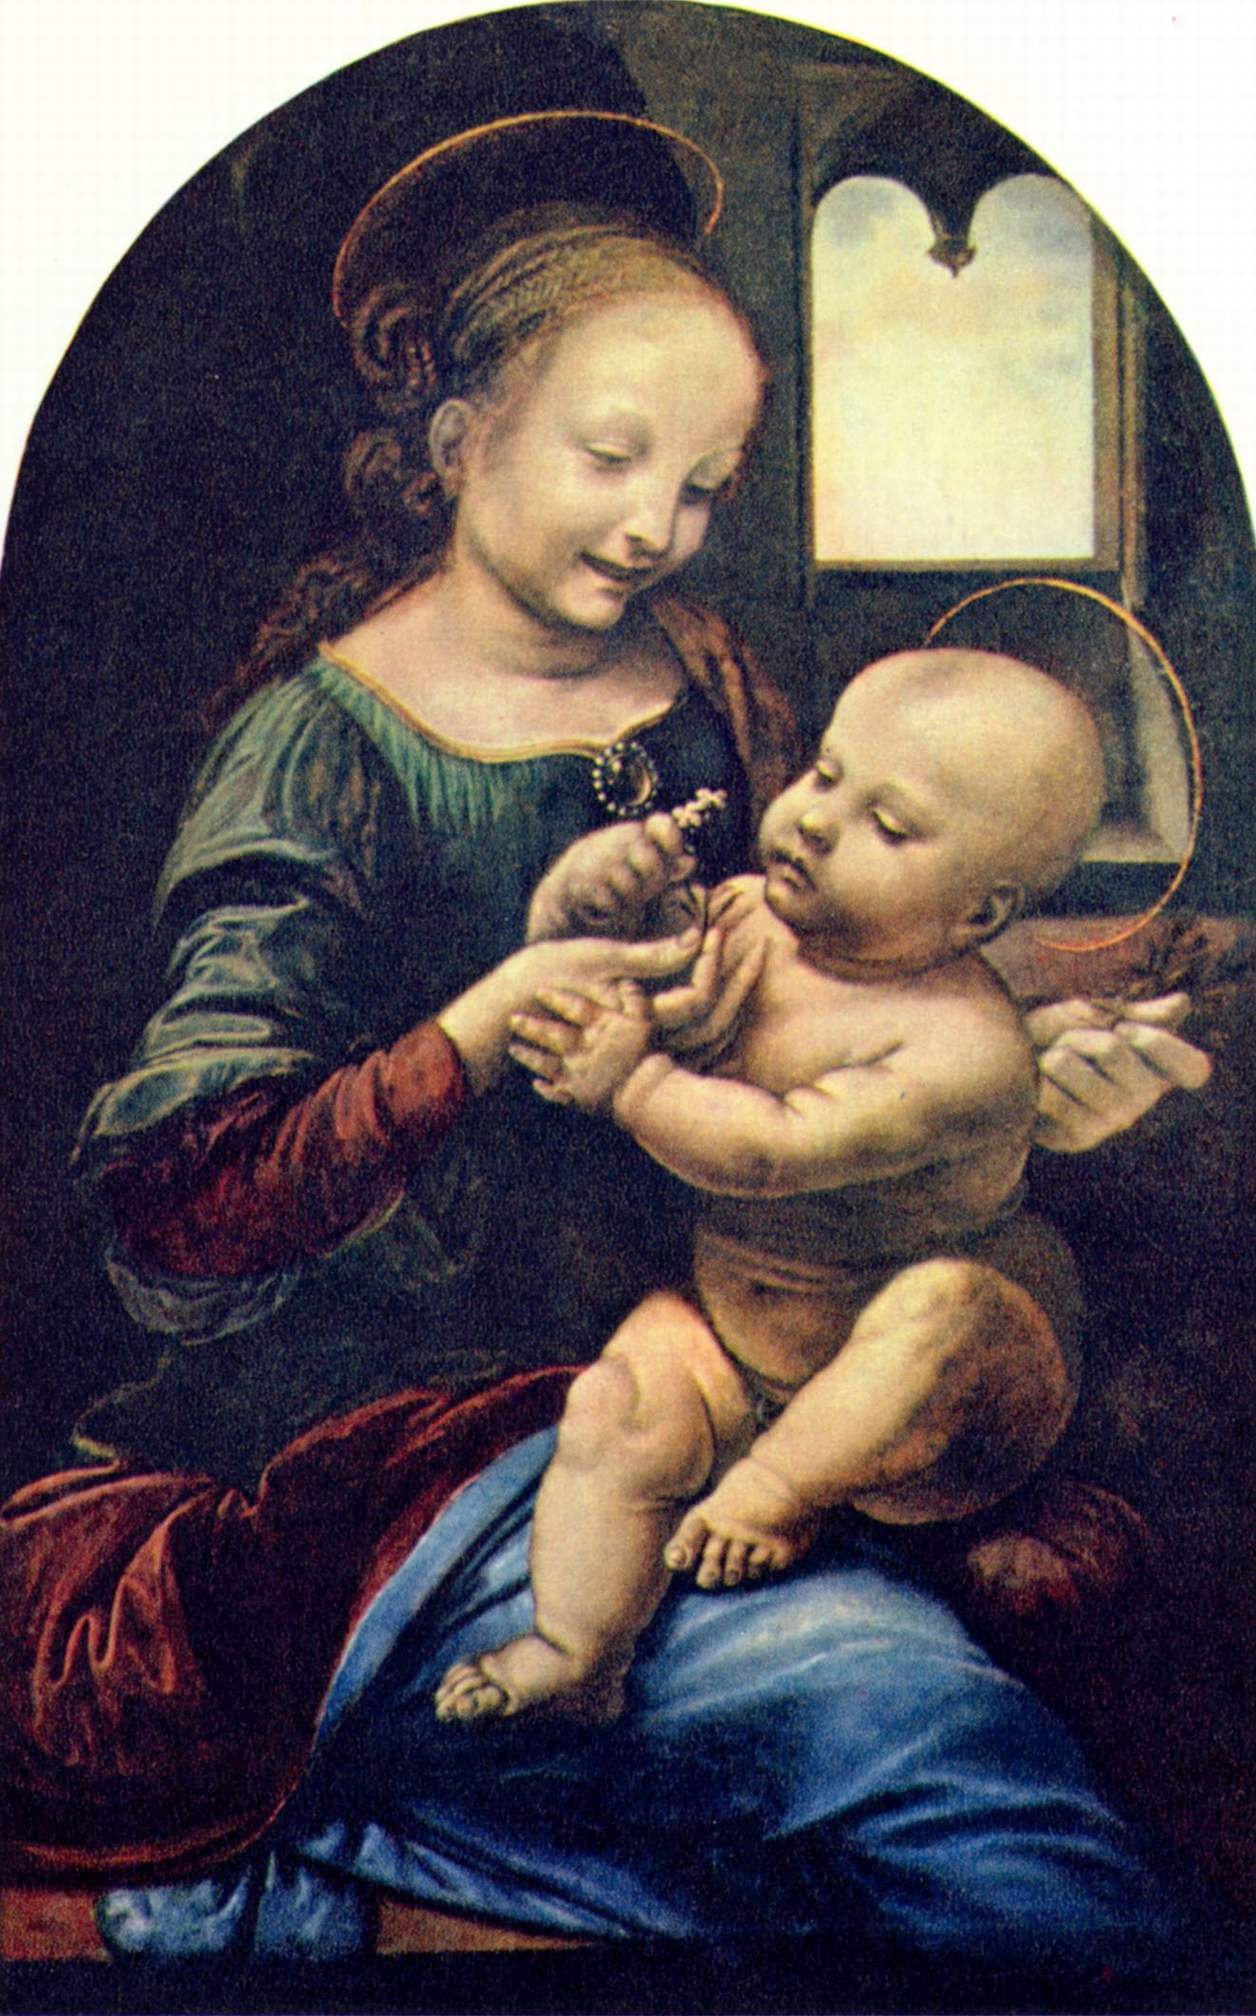
portrait, religion, writer, baby, artwork, painting, maternity, designer, christ, drawing, illustration, faith, russia, emotion, work of art, inventor, st petersburg, motherly love, mother and son, christian art, leonardo da vinci, pushover, the state hermitage museum, high renaissance, leonardo de vinci, oil on wood, the virgin and child, italian renaissance, boiler and jesus, 1478 1482, youth painting leonardo, madonna of the flower, benois madonna, famous italian painter, human positions